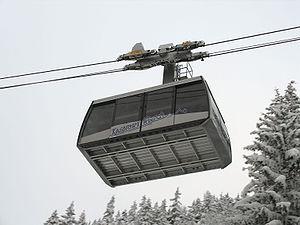
La Station de sports d'hiver de Kasprowy Wierch est la plus haute station de sports d'hiver de Zakopane. Elle est située dans le massif des Hautes Tatras, sur les flancs de la montagne éponyme : le Kasprowy Wierch ou Kasprov vrch, haute de 1987 m et située à la frontière de la Slovaquie et de la Pologne.